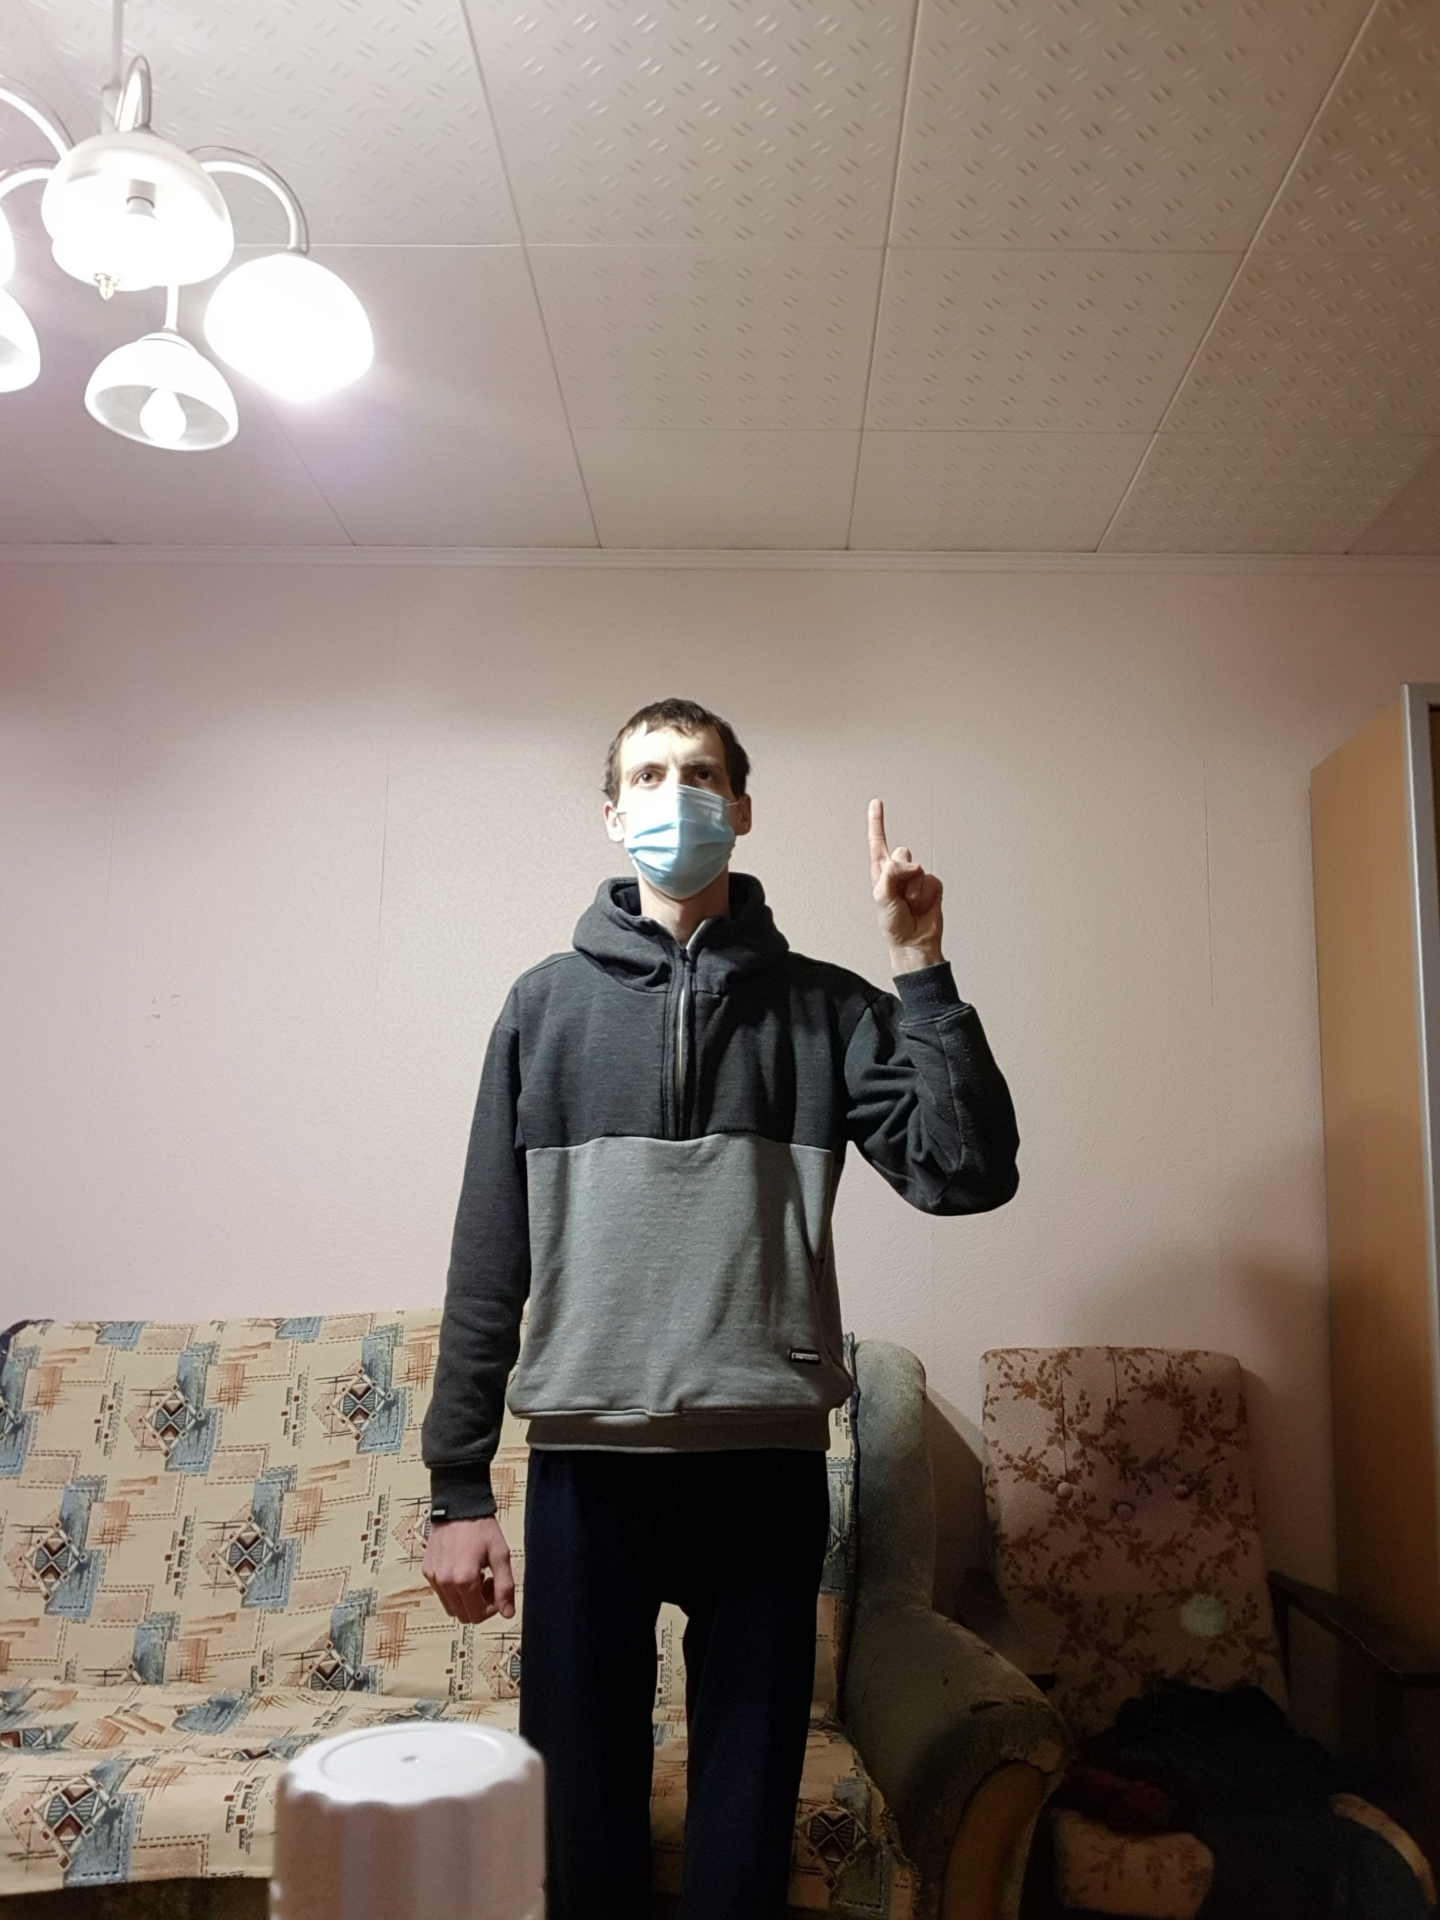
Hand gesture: one